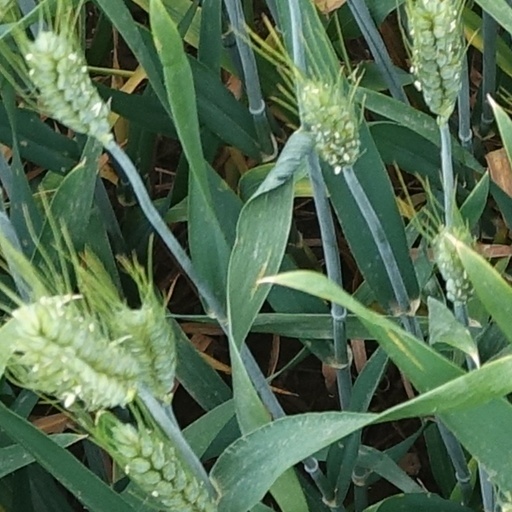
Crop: wheat